Zahir al-Umar

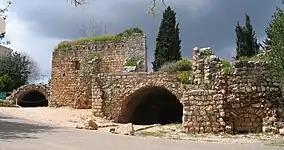
Zahir rebuilt the Crusader-era fortress at Khirbat Jiddin

Although Zahir was bereft of support in Constantinople and Damascus, he was forging a new alliance with the increasingly autonomous mamluk governor of Egypt and the Hejaz, Ali Bey al-Kabir. Seeking to extend his influence to Syria for strategic purposes vis-a-vis his conflict with the Porte, Ali Bey had a mutual interest with Zahir in subduing Damascus. He dispatched 15,000-20,000 Egyptian troops to the port cities of Gaza and Jaffa under commander Ismail Bey. Together, Zahir and Ismail crossed the Jordan Valley with their armies and moved north toward Damascus. They made it as far as Muzayrib, but Ismail abruptly halted his army's advance after confronting Uthman Pasha as he was leading the Hajj caravan in order to avoid harming the Muslim pilgrims. Ismail considered attacking the governor at that point to be a grave religious offense. He subsequently withdrew to Jaffa.